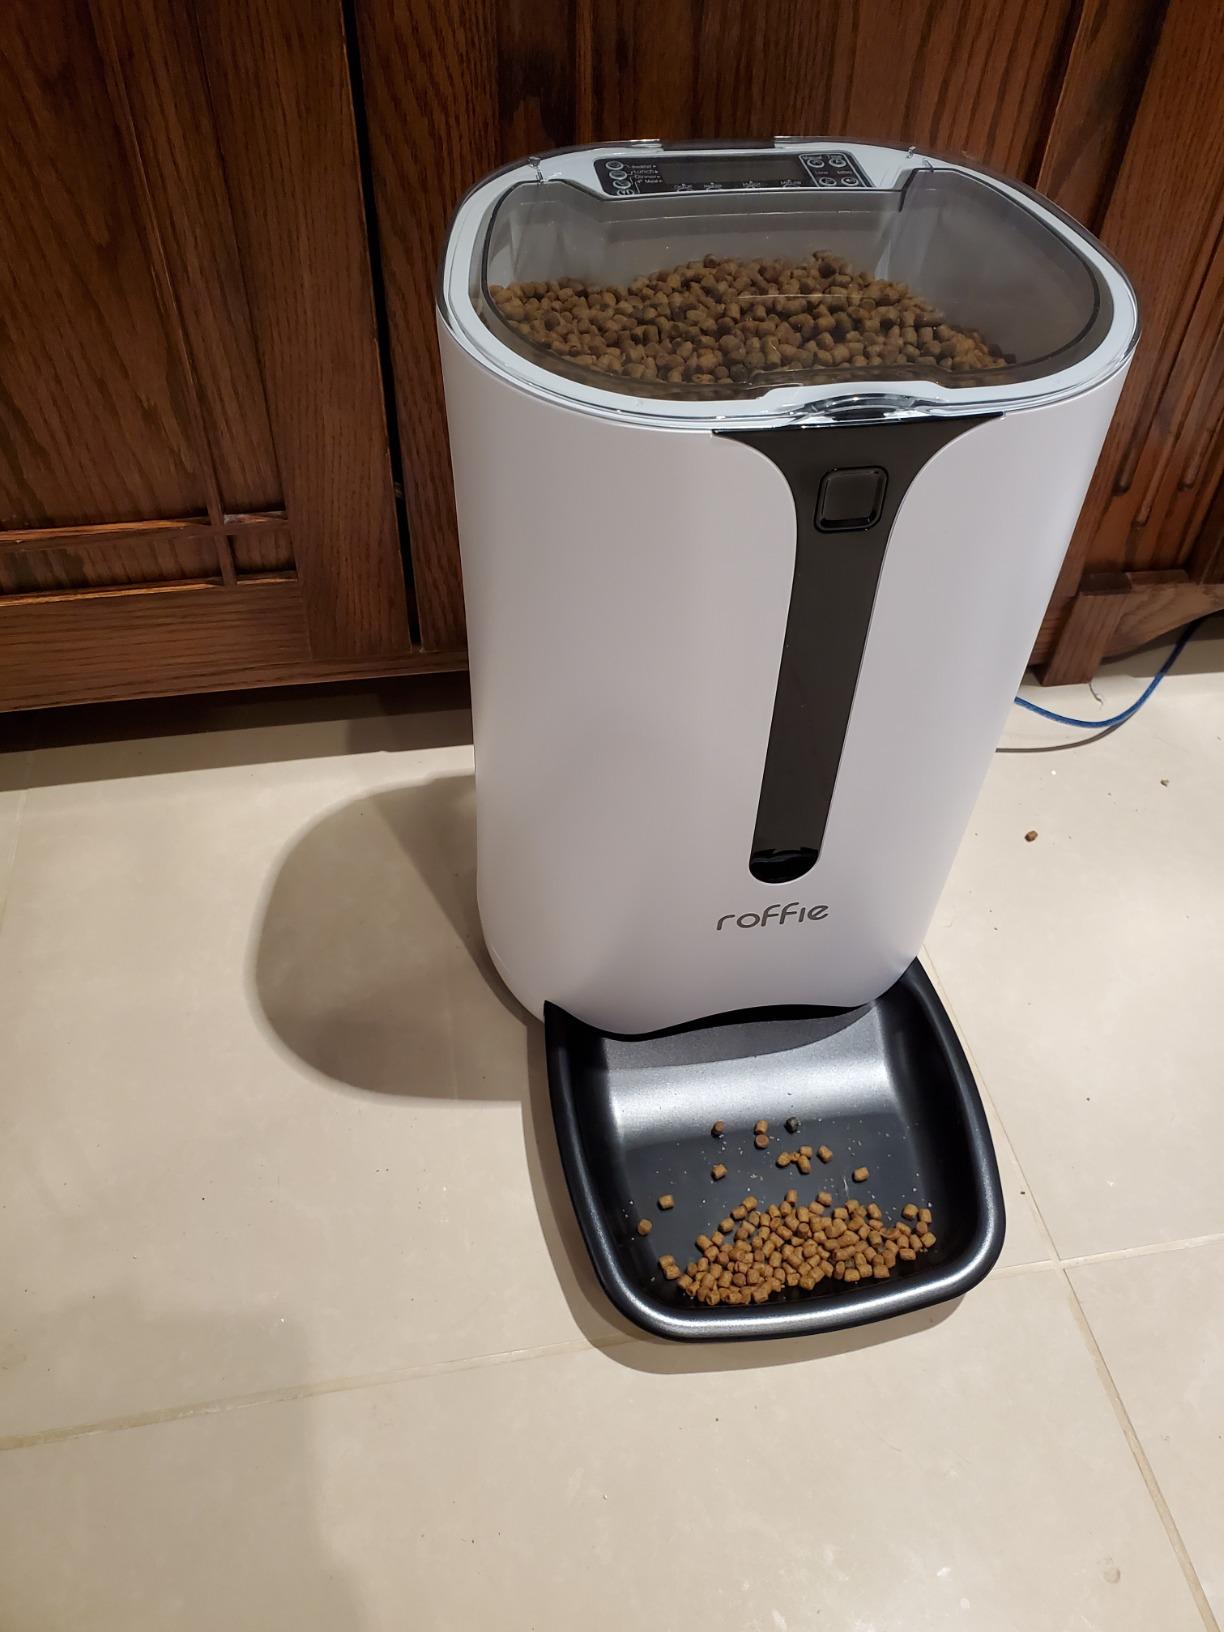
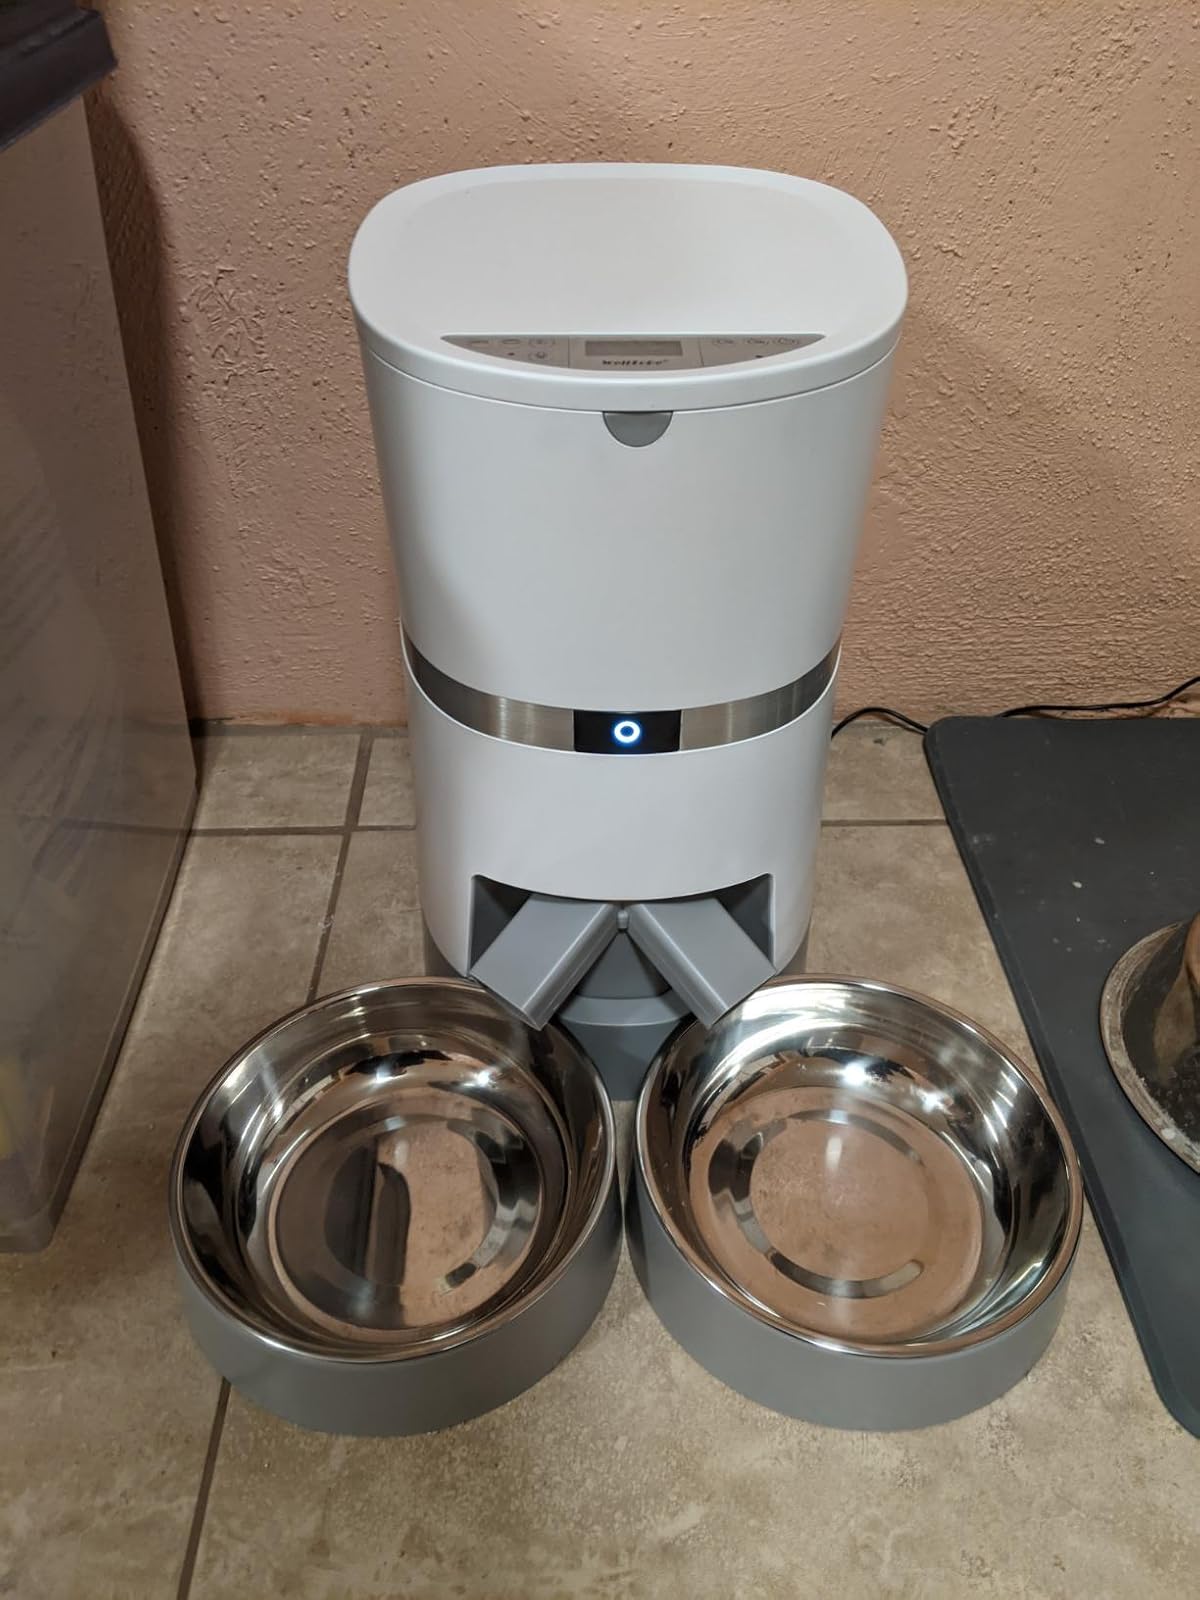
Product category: items_feeder
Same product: no